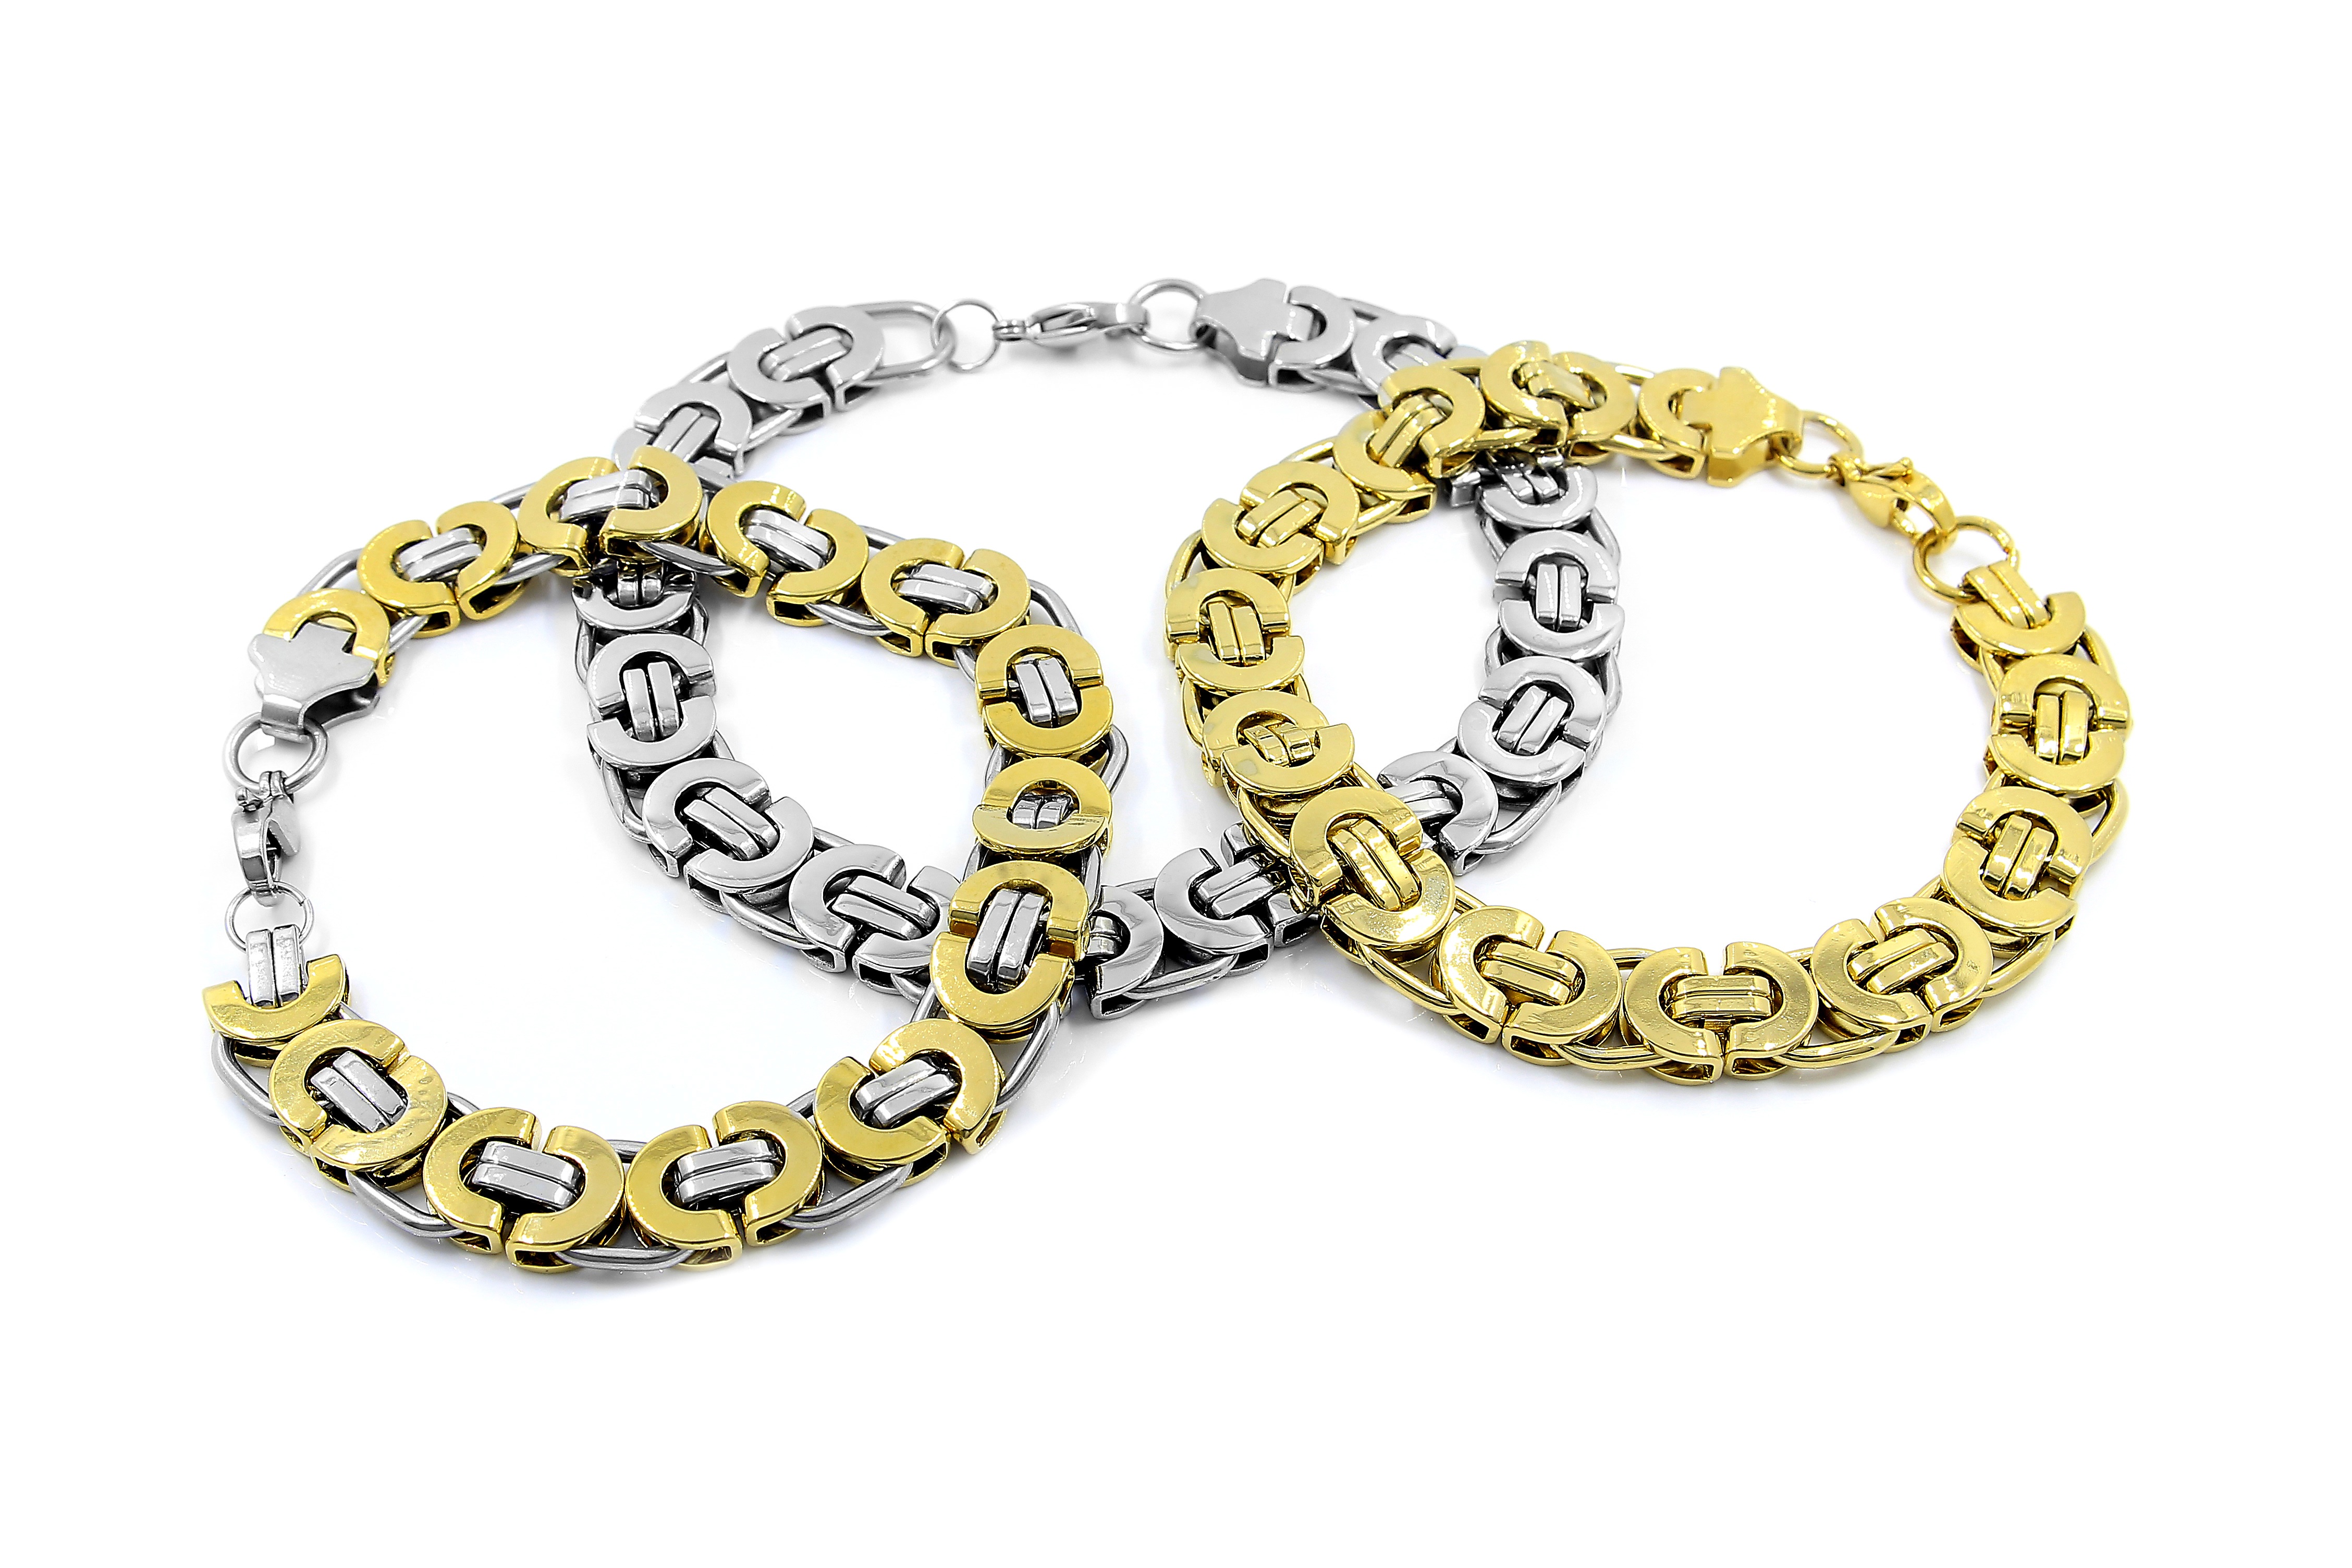
hand, white, chain, isolated, steel, gift, decoration, banner, metal, studio, fashion, yellow, merchandise, modern, jewelry, sparkle, bangle, bracelet, jewellery, jewel, font, punk, background, luxury, gold, women, silver, mens, beauty, joy, commercial, trade, iron, sale, elegance, pleasure, stainless, charm, brightness, jeweler, purchase, fashion accessory